George Edwardes

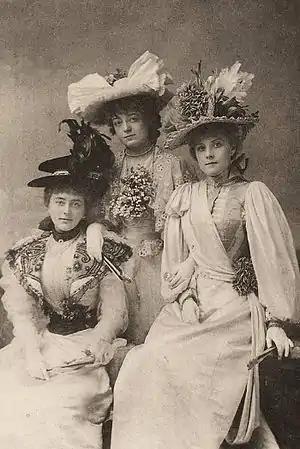
Gaiety Girls, c. 1890

A major attraction of Edwardes's shows was his glamorous, dancing corps of "Gaiety Girls". These were fashionable, elegant young ladies, unlike the corseted actresses from the earlier burlesques. In Edwardes's shows, these ladies were, as "The Sketch" noted in its review of "The Geisha" in 1896, "clothed in accordance with the very latest and most extreme modes of the moment." Many of the best-known London couturiers designed costumes for Edwardes's productions. The illustrated periodicals were eager to publish photographs of actresses in the latest stage hits, and so the theatre became an excellent way for clothiers to publicise their latest fashions.